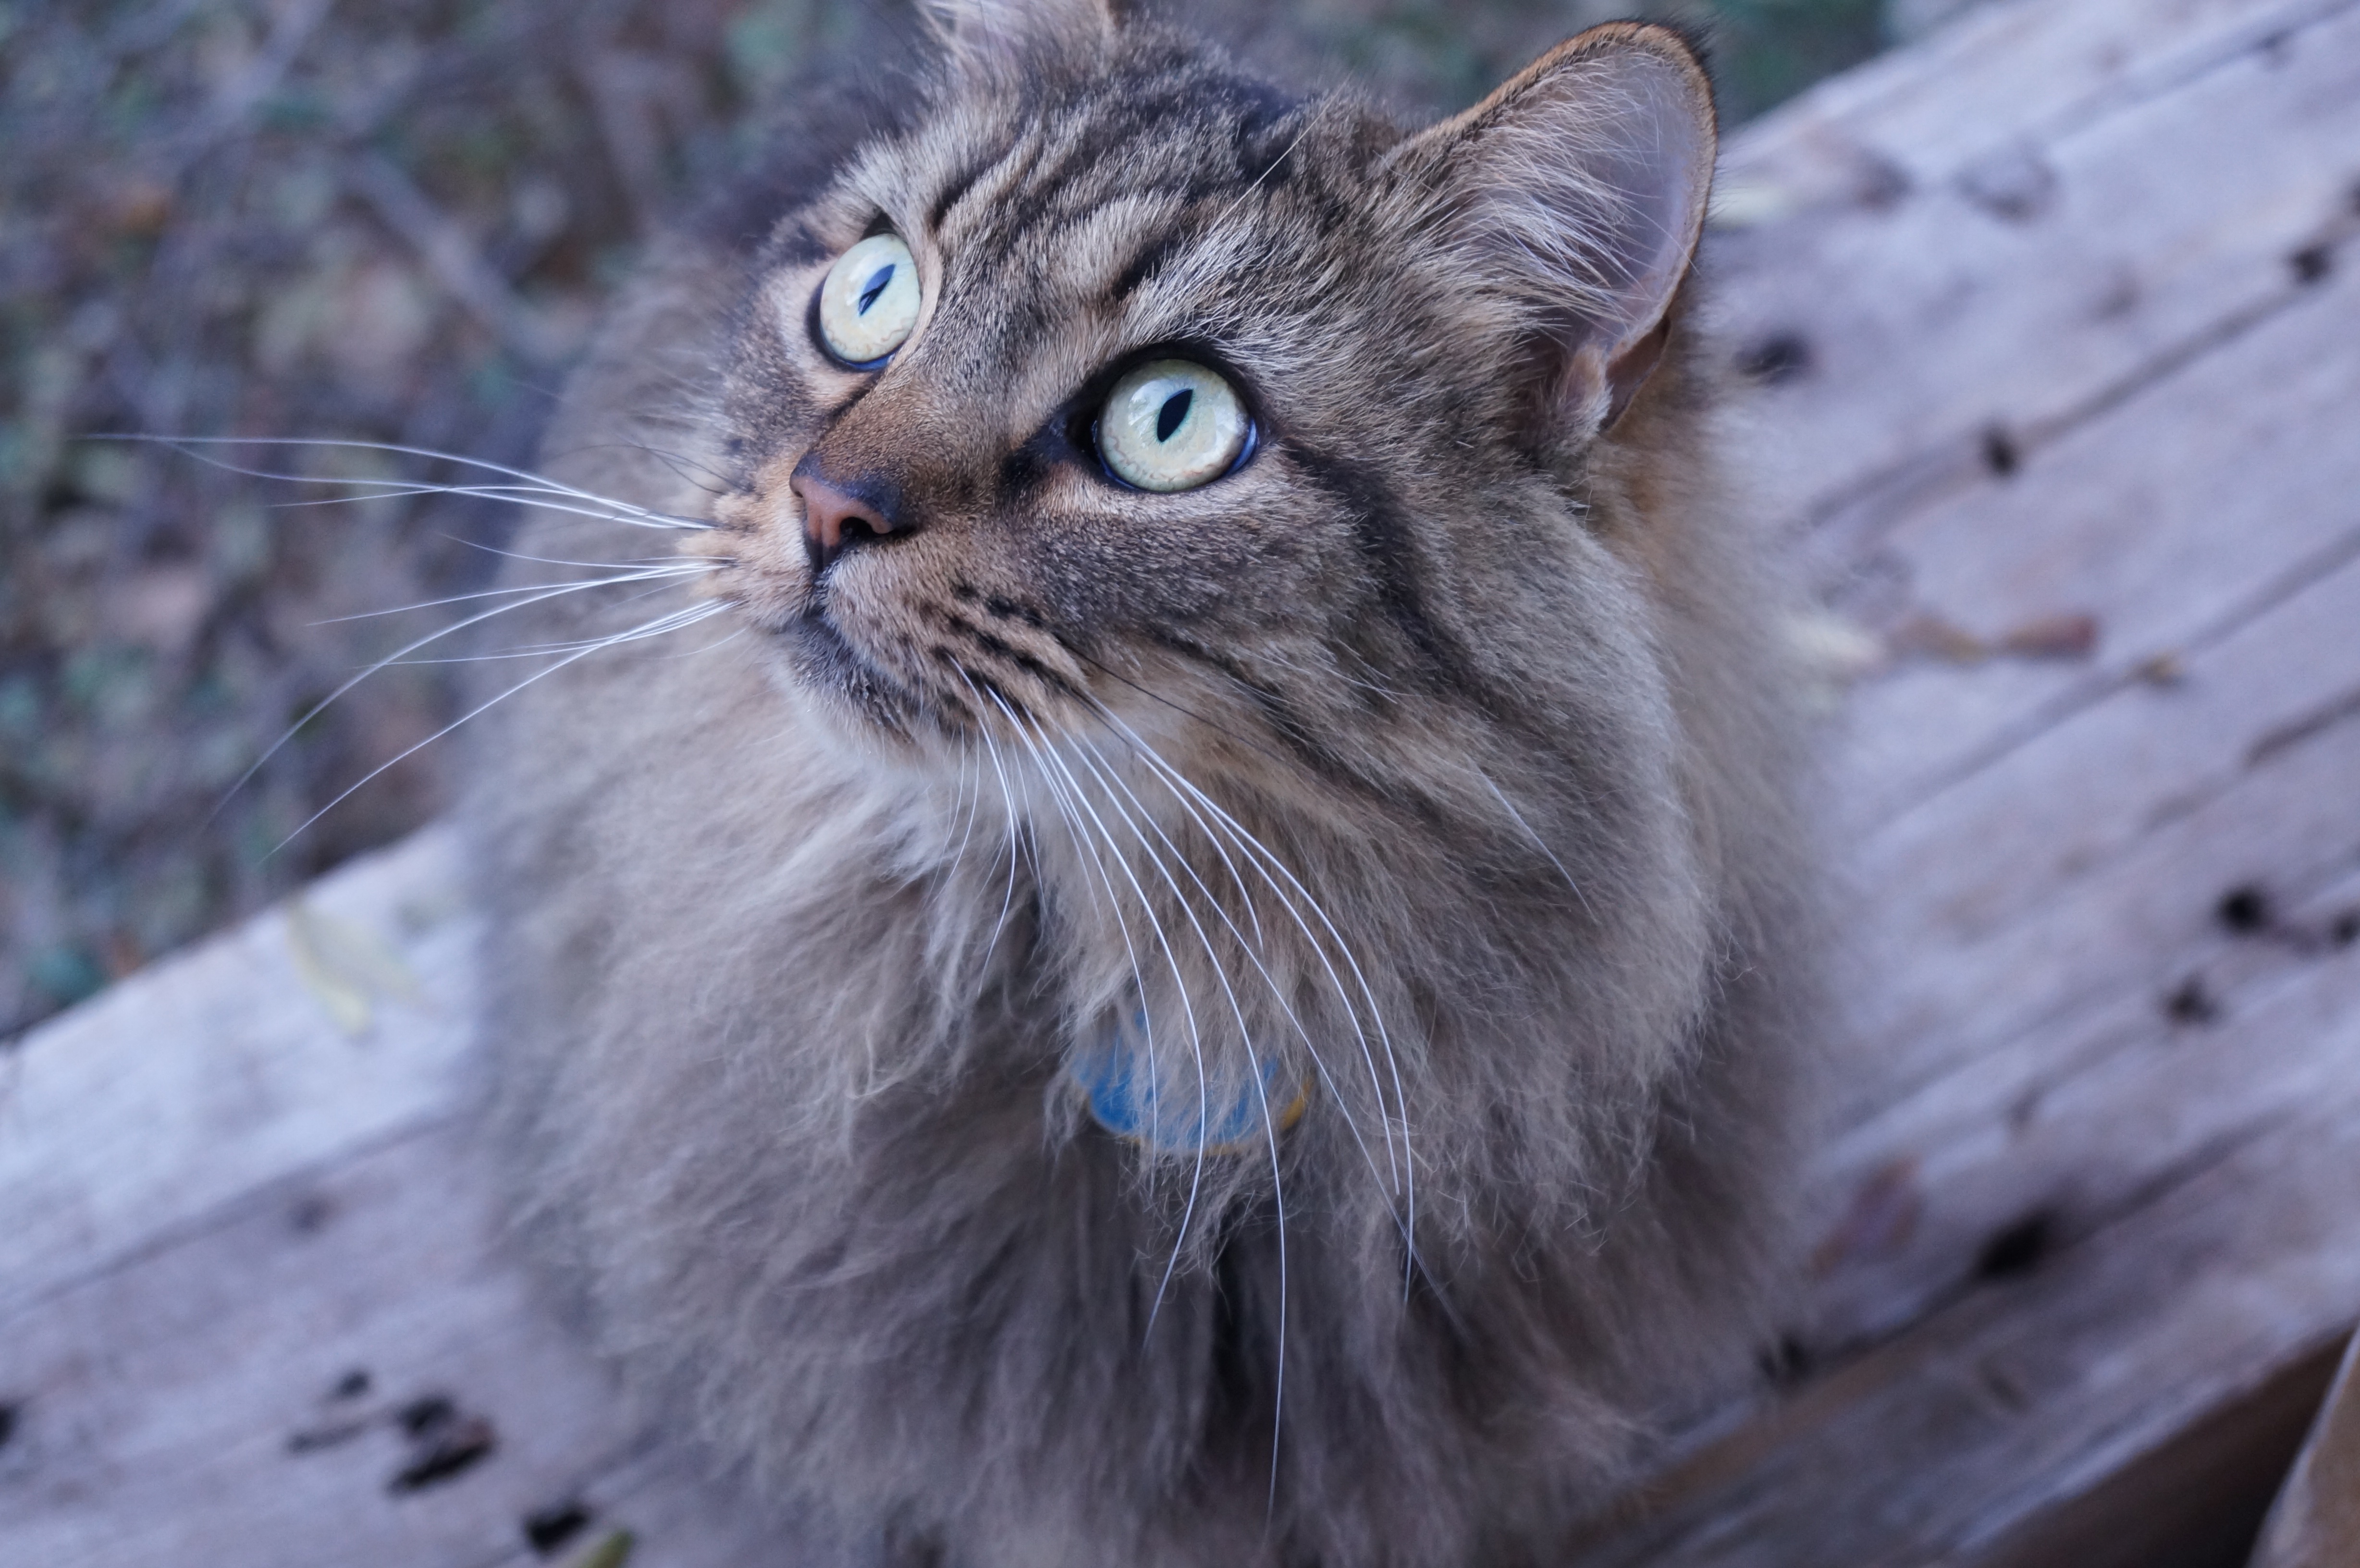
nature, wood, animal, cute, pet, cat, feline, tabby, mammal, gray, fauna, sit, eyes, whiskers, grey, furry, vertebrate, beautiful, domestic, adorable, striking, norwegian forest cat, wild cat, small to medium sized cats, cat like mammal, nebelung, domestic short haired cat, domestic long haired cat